Transport in Jakarta

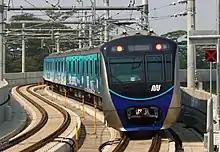
Jakarta MRT train leaving Lebak Bulus Station.

Long-distance railways and local tram services were first introduced during the Dutch colonial era. While the trams were replaced with buses in the post-colonial era, long-distance railways continued to connect the city to its neighboring regions as well as cities throughout the island of Java. Main terminus for long distance train services are and .